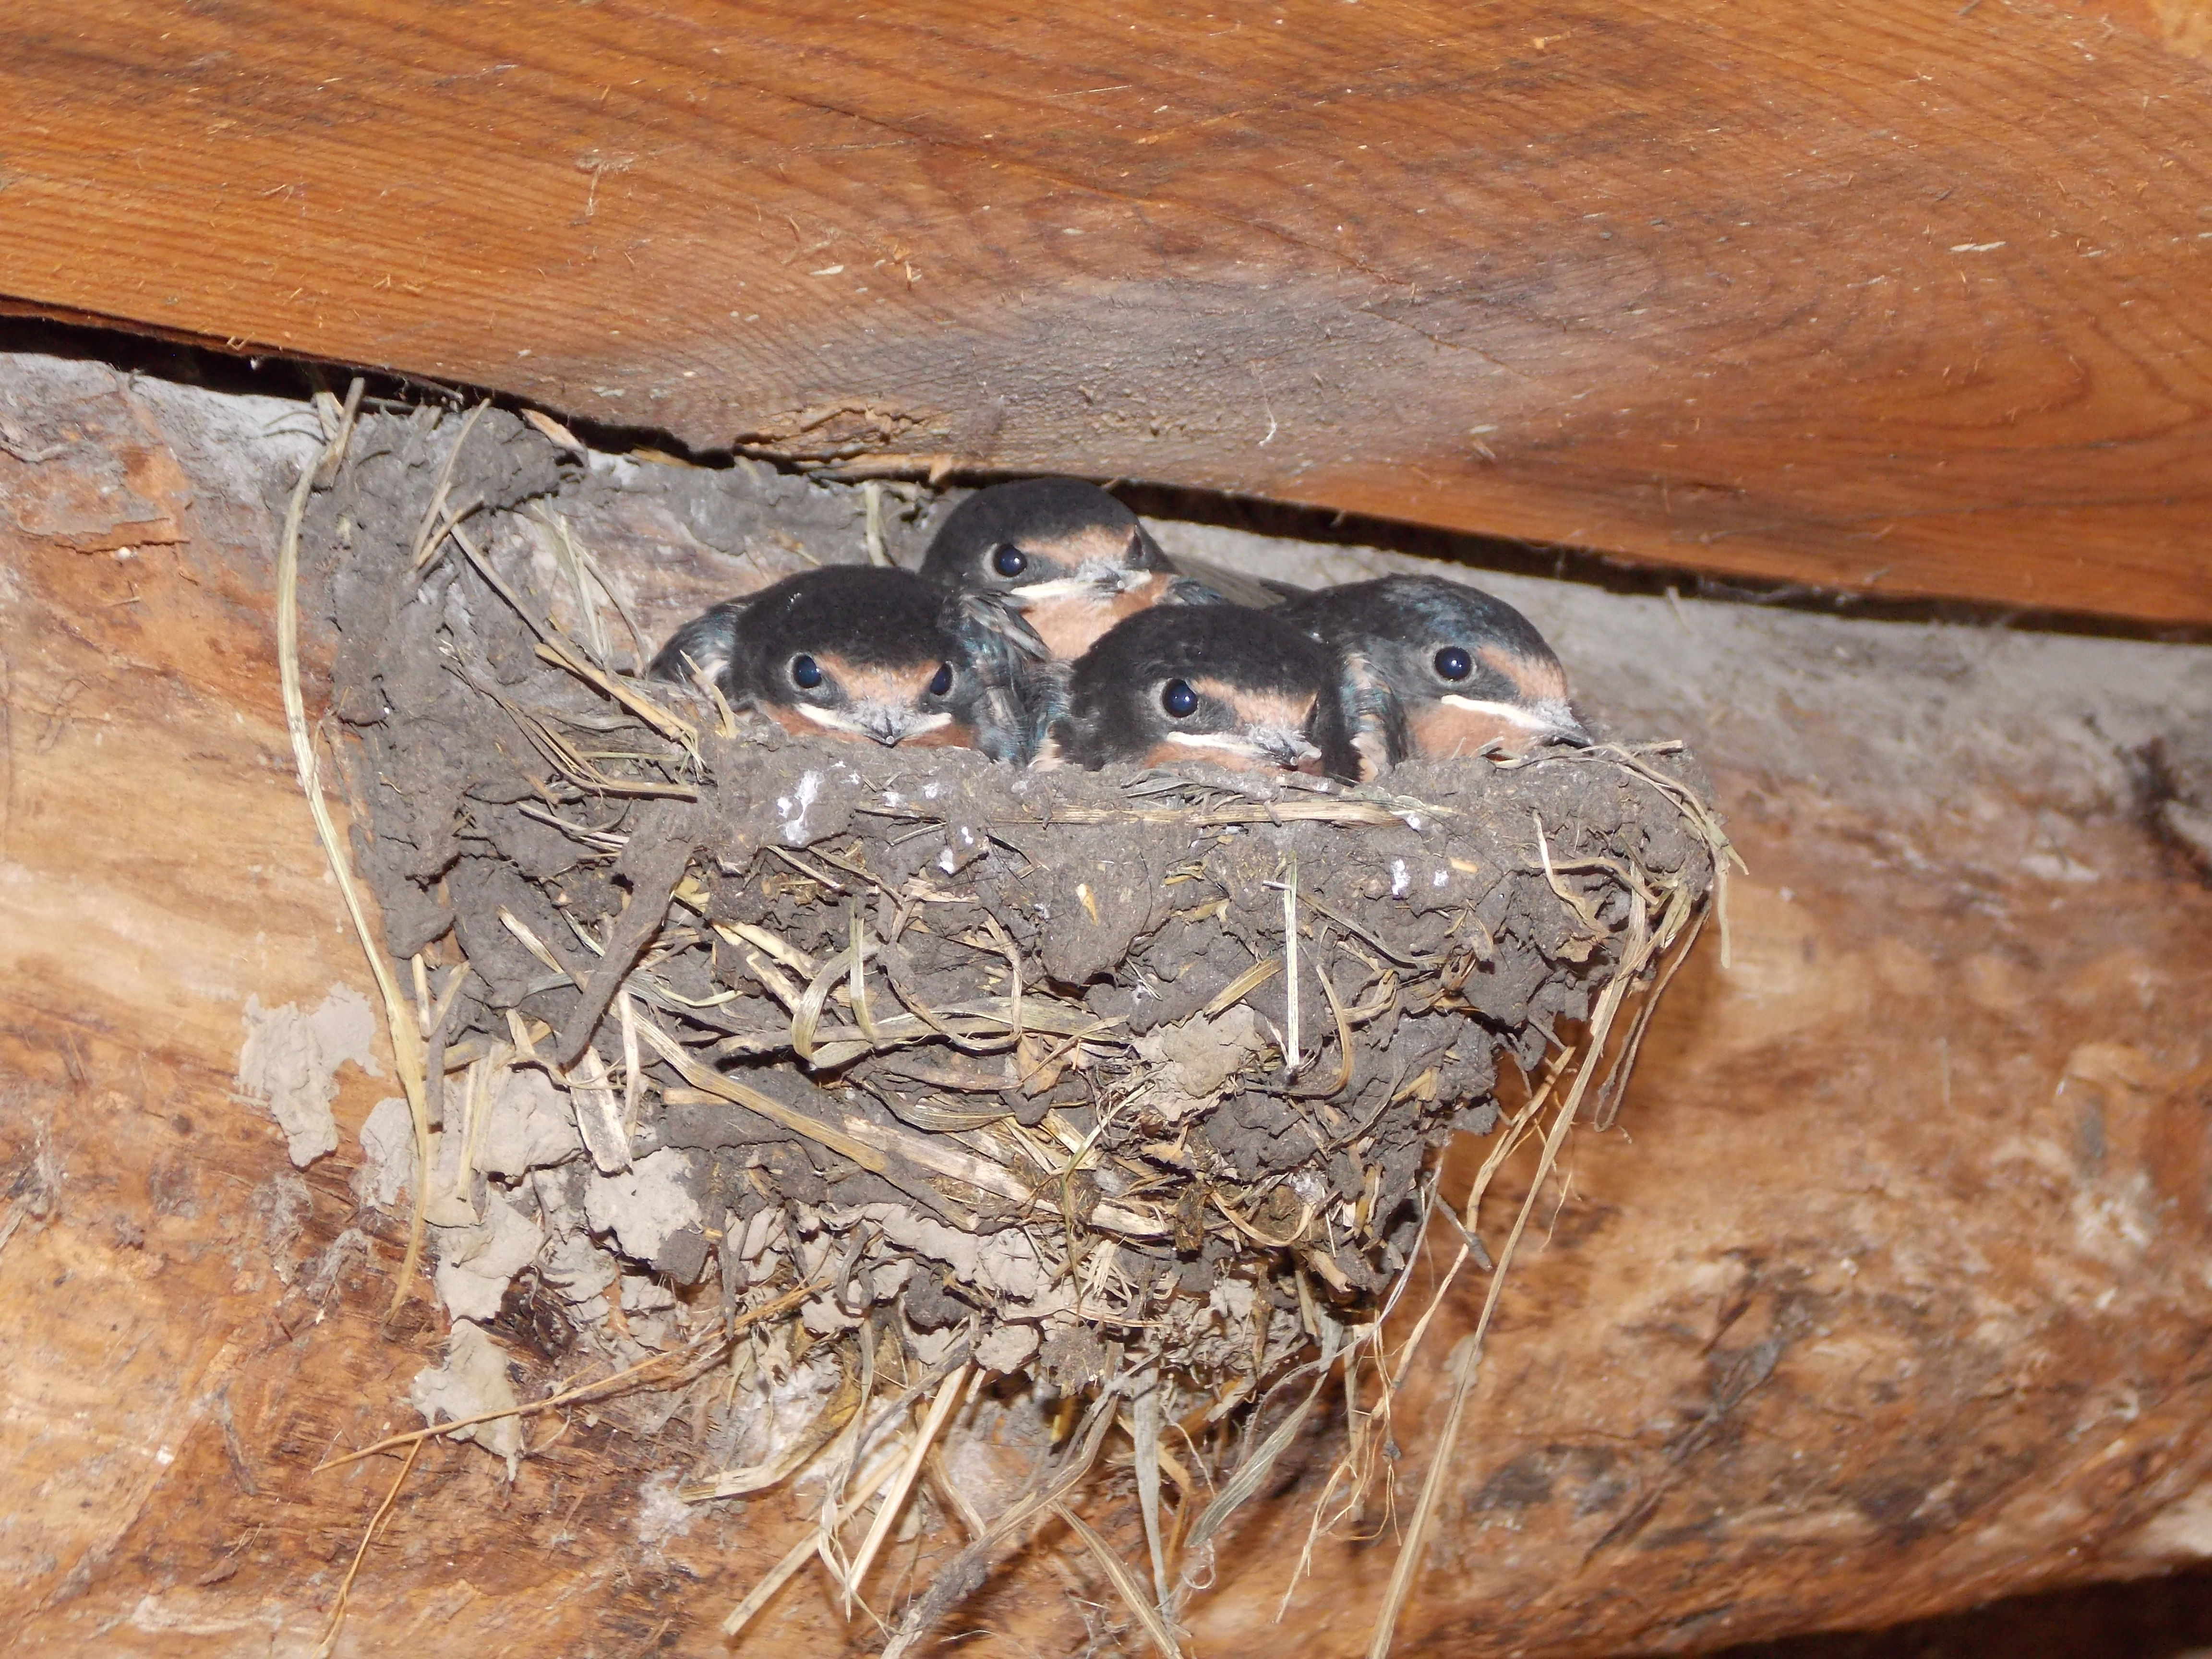
bird, swallow, nest, nature, brown, wood, natural material, twig, European Swallow, beak, metal, hardwood, bird nest, perching bird, lumber, soil, cliff swallow, terrestrial animal, building material